Bohemian Rhapsody (film)

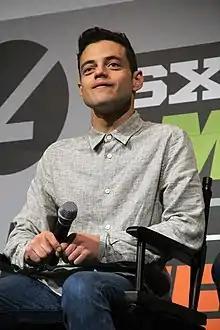
Rami Malek's performance as Freddie Mercury garnered critical acclaim, earning him the Academy Award for Best Actor.

On review aggregator Rotten Tomatoes, the film holds an approval rating of based on reviews, and an average rating of . The website's critical consensus reads: ""Bohemian Rhapsody" hits a handful of high notes, but as an in-depth look at a beloved band, it offers more of a medley than a true greatest hits collection." On Metacritic, the film has a weighted average score of 49 out of 100, based on 50 critics, indicating "mixed or average" reviews. Audiences polled by CinemaScore gave the film an average grade of "A" on an A+ to F scale, while PostTrak reported filmgoers gave it an 88% positive score and a 75% "definite recommend". The critical response to "Bohemian Rhapsody" made it one of the worst-reviewed films to win a Best Picture award at the Golden Globe Awards (lowest Rotten Tomatoes score since "Out of Africa" in 1986—60% compared to "Bohemian Rhapsody" 62% at the time of the awards), or to be nominated for Best Picture at the Academy Awards (lowest Rotten Tomatoes score since "Extremely Loud & Incredibly Close" in 2012—46% at the time of the awards).